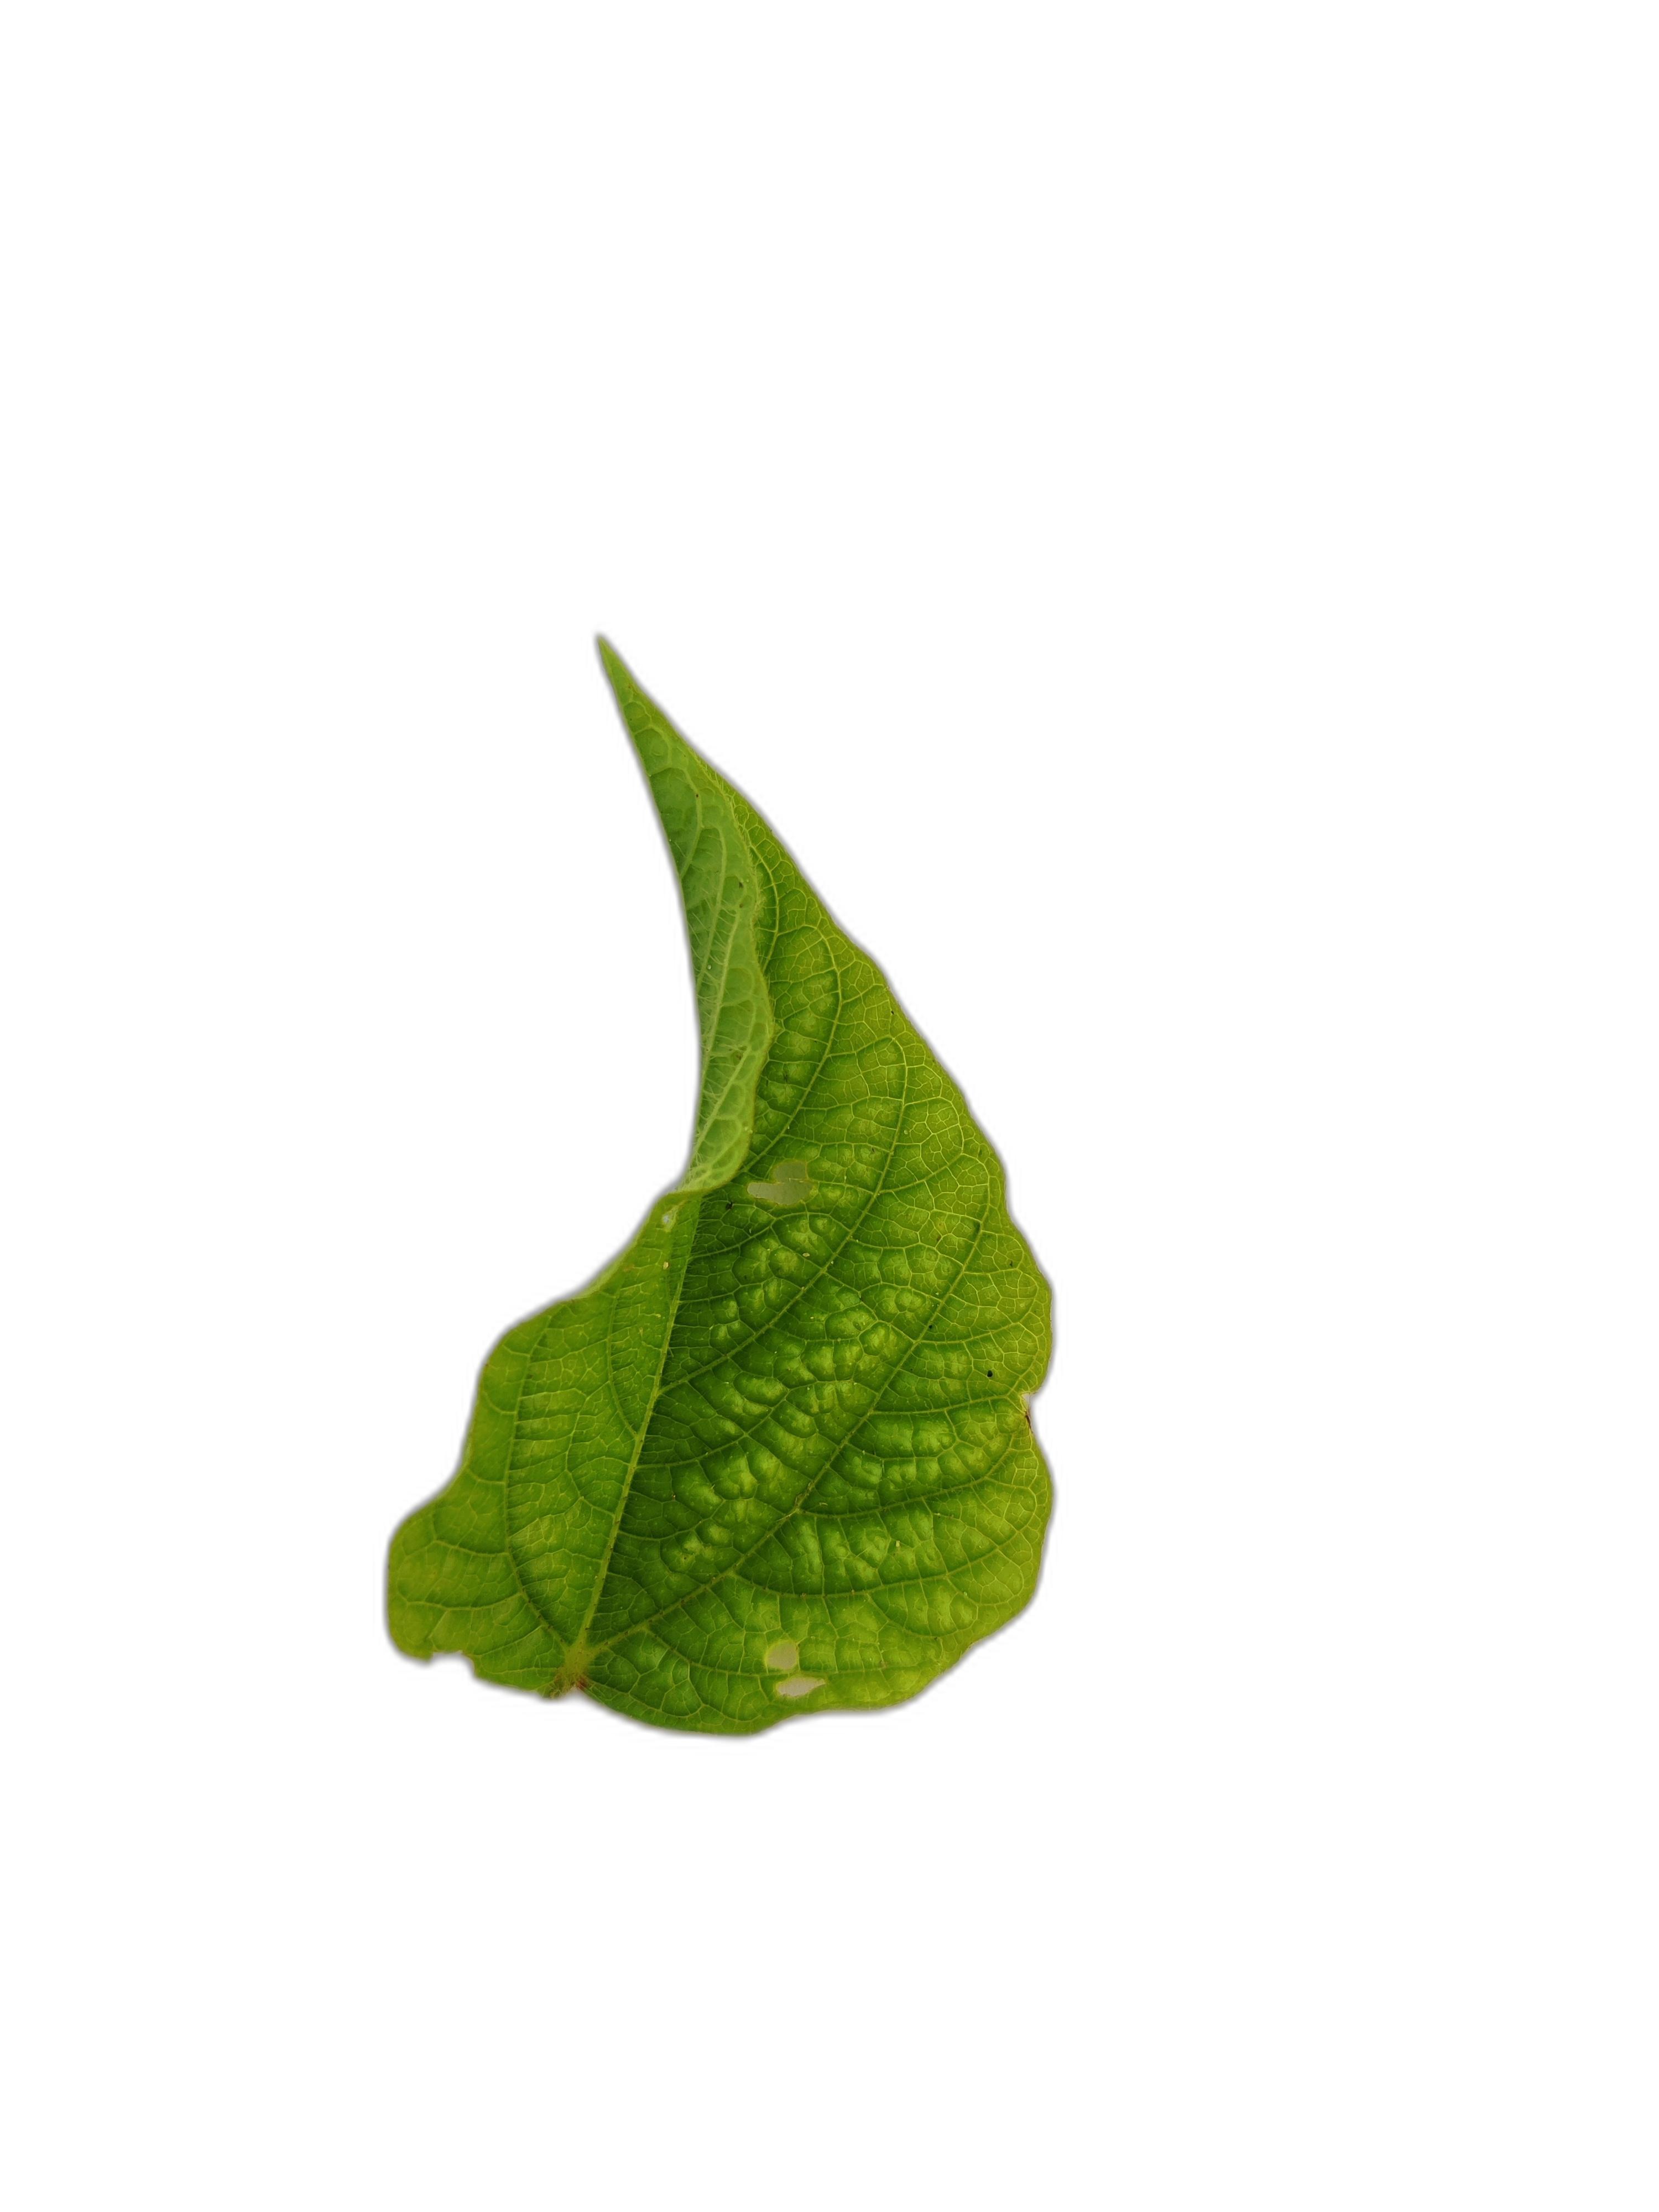
Label: Leaf Crinkle